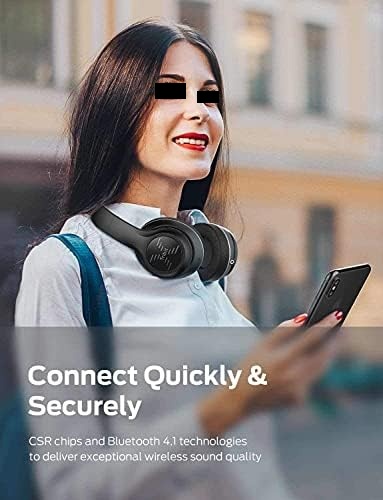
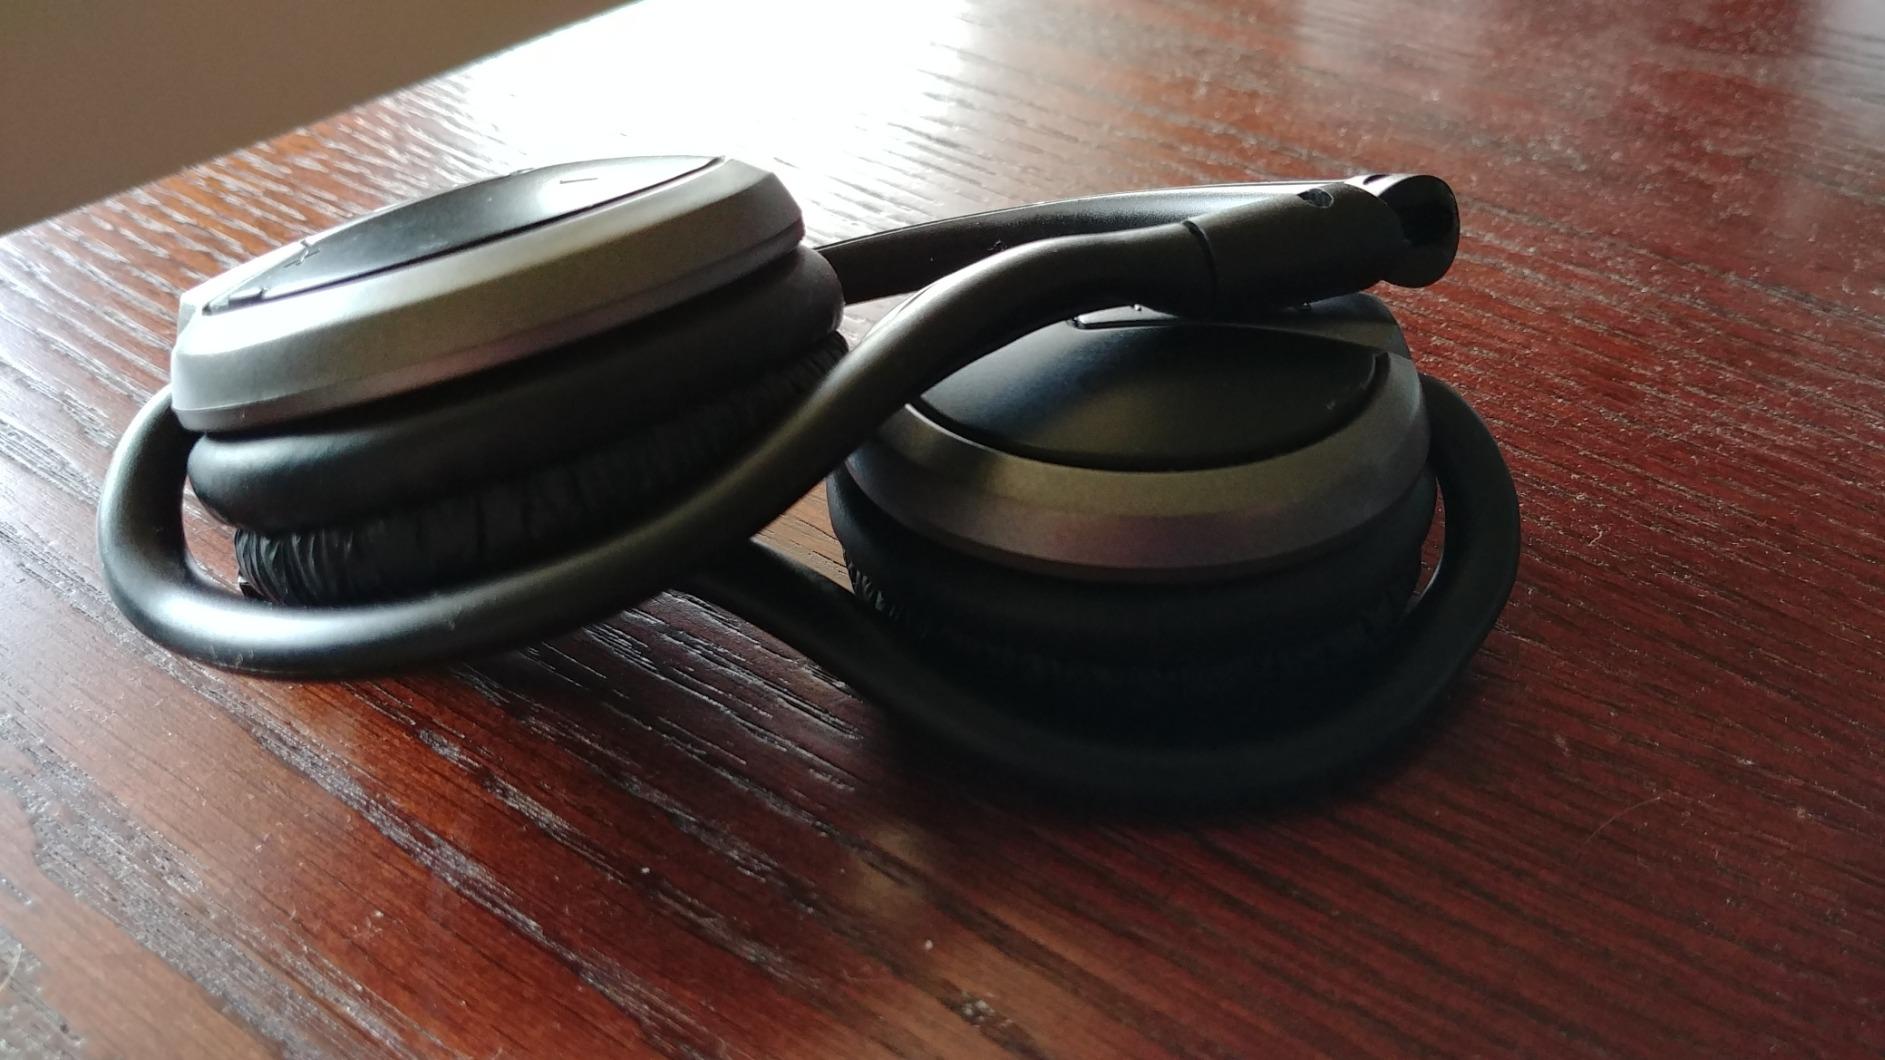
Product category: headphones
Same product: no